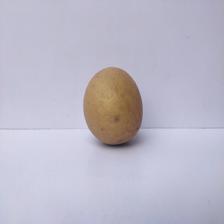
Size: Large